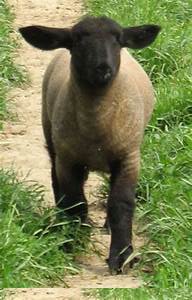
Label: pecora